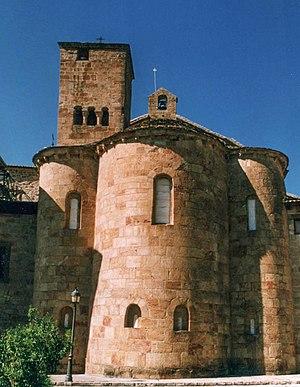
La communauté forale de Navarre est l'une des dix-sept communautés autonomes espagnoles, dotée de l'autonomie depuis 1982. Elle est bordée au nord par la France, à l'est par l'Aragon, au sud par La Rioja et à l'ouest par le Pays basque. Elle n'est composée que d'une seule province : la province de Navarre, créée au XIXᵉ siècle. Sa capitale est la ville de Pampelune. On y parle le castillan ainsi que le basque, co-officiel dans le tiers nord-ouest de la communauté.